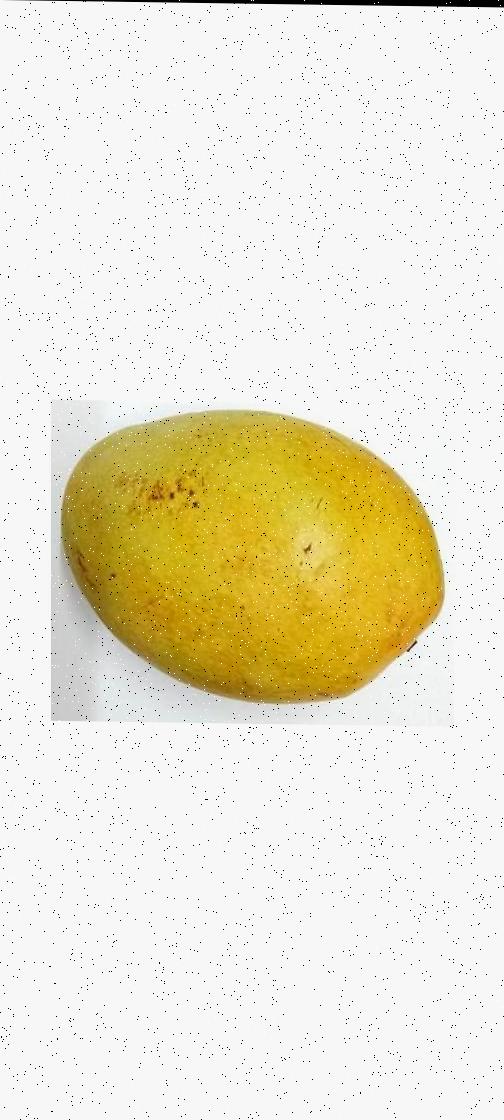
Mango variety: Bari-11